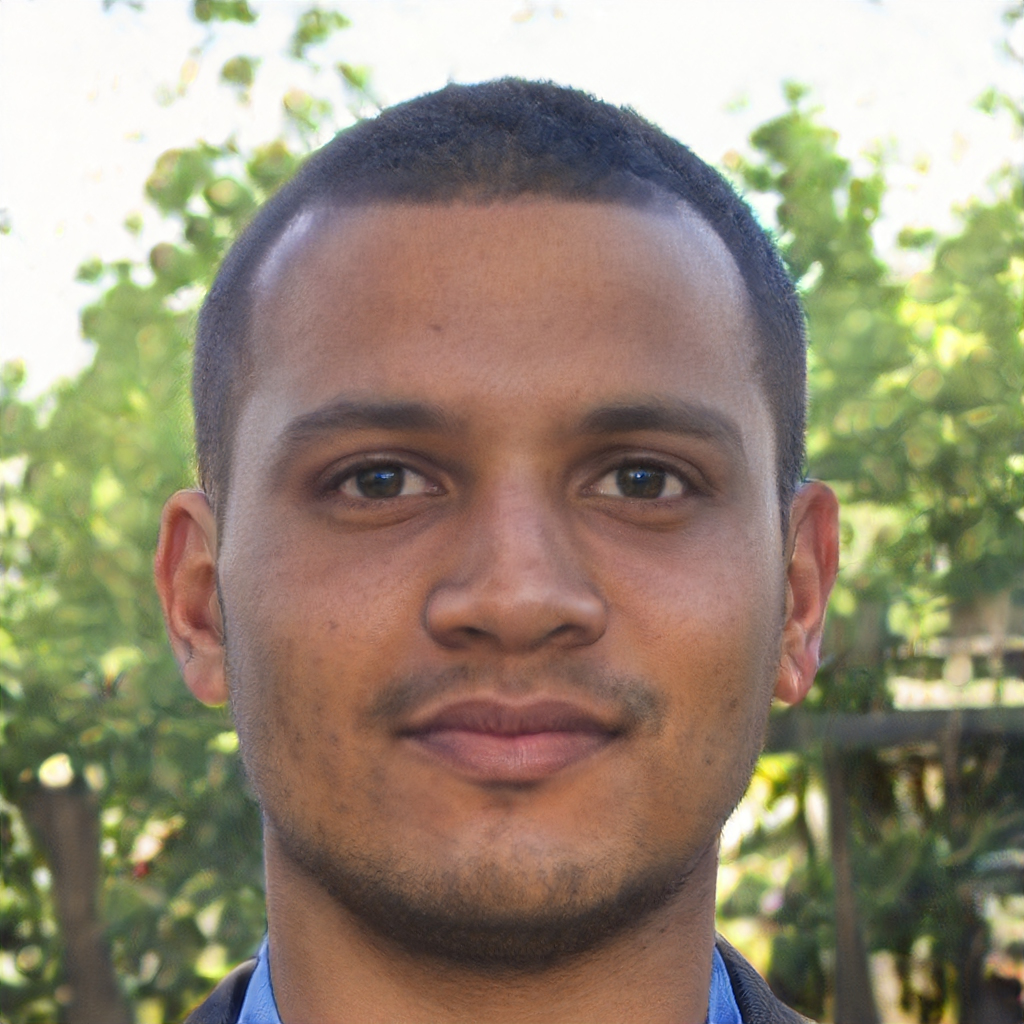
Gender: Male